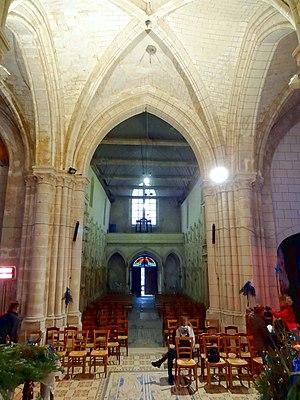
Intérieur de l'église - voir titre.
L'église Saint-Martin est une église catholique paroissiale située à Amblainville, dans l'Oise, en France. La fondation de la paroisse remonte probablement au moins au XIᵉ siècle, époque supposée de la construction de la nef. Cette dernière a toutefois perdu son caractère roman au gré des remaniements successifs. La charpente lambrissée en carène renversée et peut-être aussi les bas-côtés datent de 1505 ; le portail gothique flamboyant date du second quart du XVIᵉ siècle ; et les arcatures plaquées avec les bas-reliefs du chemin de croix et les statues de personnages de l'Ancien Testament ne datent que des années 1876 / 1893. Ce décor néo-gothique comporte également une chaire à prêcher et un confessionnal sous la forme d'édicules flamboyants ; des fausses voûtes d'ogives sous la tribune et dans le bas-côté sud ; ainsi qu'une grande grotte de Notre-Dame de Lourdes ; et a été installé par la volonté de l'abbé Eugène Barret. Ce curé a lui-même manié le ciseau, et donné à l'église son visage actuel assez extravagant.